Occupational safety and health

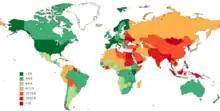
Deaths due to long working hours per 100,000 people (15+), joint study conducted by World Health Organization and International Labour Organization in 2016

An estimated 2.90 million work-related deaths occurred in 2019, increased from 2.78 million death from 2015. About, one-third of the total work-related deaths (31%) were due to circulatory diseases, while cancer contributed 29%, respiratory diseases 17%, and occupational injuries contributed 11% (or about 319,000 fatalities). Other diseases such as work-related communicable diseases contributed 6%, while neuropsychiatric conditions contributed 3% and work-related digestive disease and genitourinary diseases contributed 1% each. The contribution of cancers and circulatory diseases to total work-related deaths increased from 2015, while deaths due to occupational injuries decreased. Although work-related injury deaths and non-fatal injuries rates were on a decreasing trend, the total deaths and non-fatal outcomes were on the rise. Cancers represented the most significant cause of mortality in high-income countries. The number of non-fatal occupational injuries for 2019 was estimated to be 402 million.